All Cheerleaders Die (2001 film)

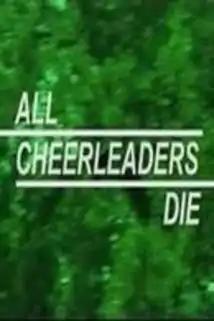

All Cheerleaders Die is a 2001 American low-budget horror film written and directed by Lucky McKee and Chris Sivertson. The film was released on January 27, 2001, and was later remade into a 2013 film by the same name. It stars Chris Heinrich, who served as second unit director of photography in the remake.